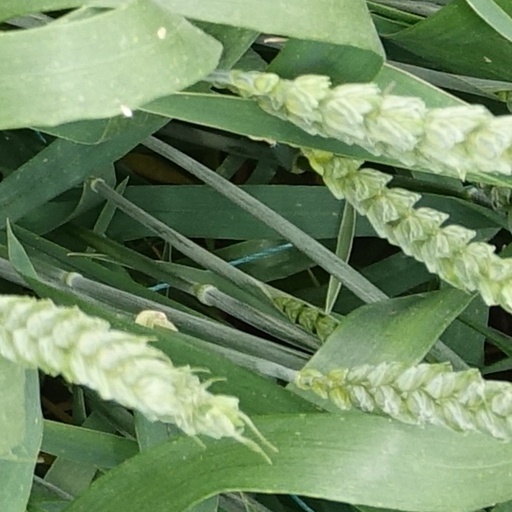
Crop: wheat